Rapides Cemetery

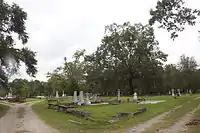
Rapides Cemetery, Pineville

The Rapides Parish, Louisiana courthouse records were destroyed by fire in 1864 so records of burials before the American Civil War are not extant. In 1872 the Rapides Cemetery Association was founded to clean up, improve and maintain the cemetery. The property was donated to the association in 1874 by Thomas H. Maddox in a deed of . The next year the president of the association Robert P. Hunter signed a deed returning about . the graveyard was in use for burials. It was added to the National Register of Historic Places on June 15, 1979.